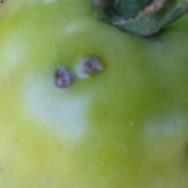
Crop: Tomato
Condition: alternaria-d